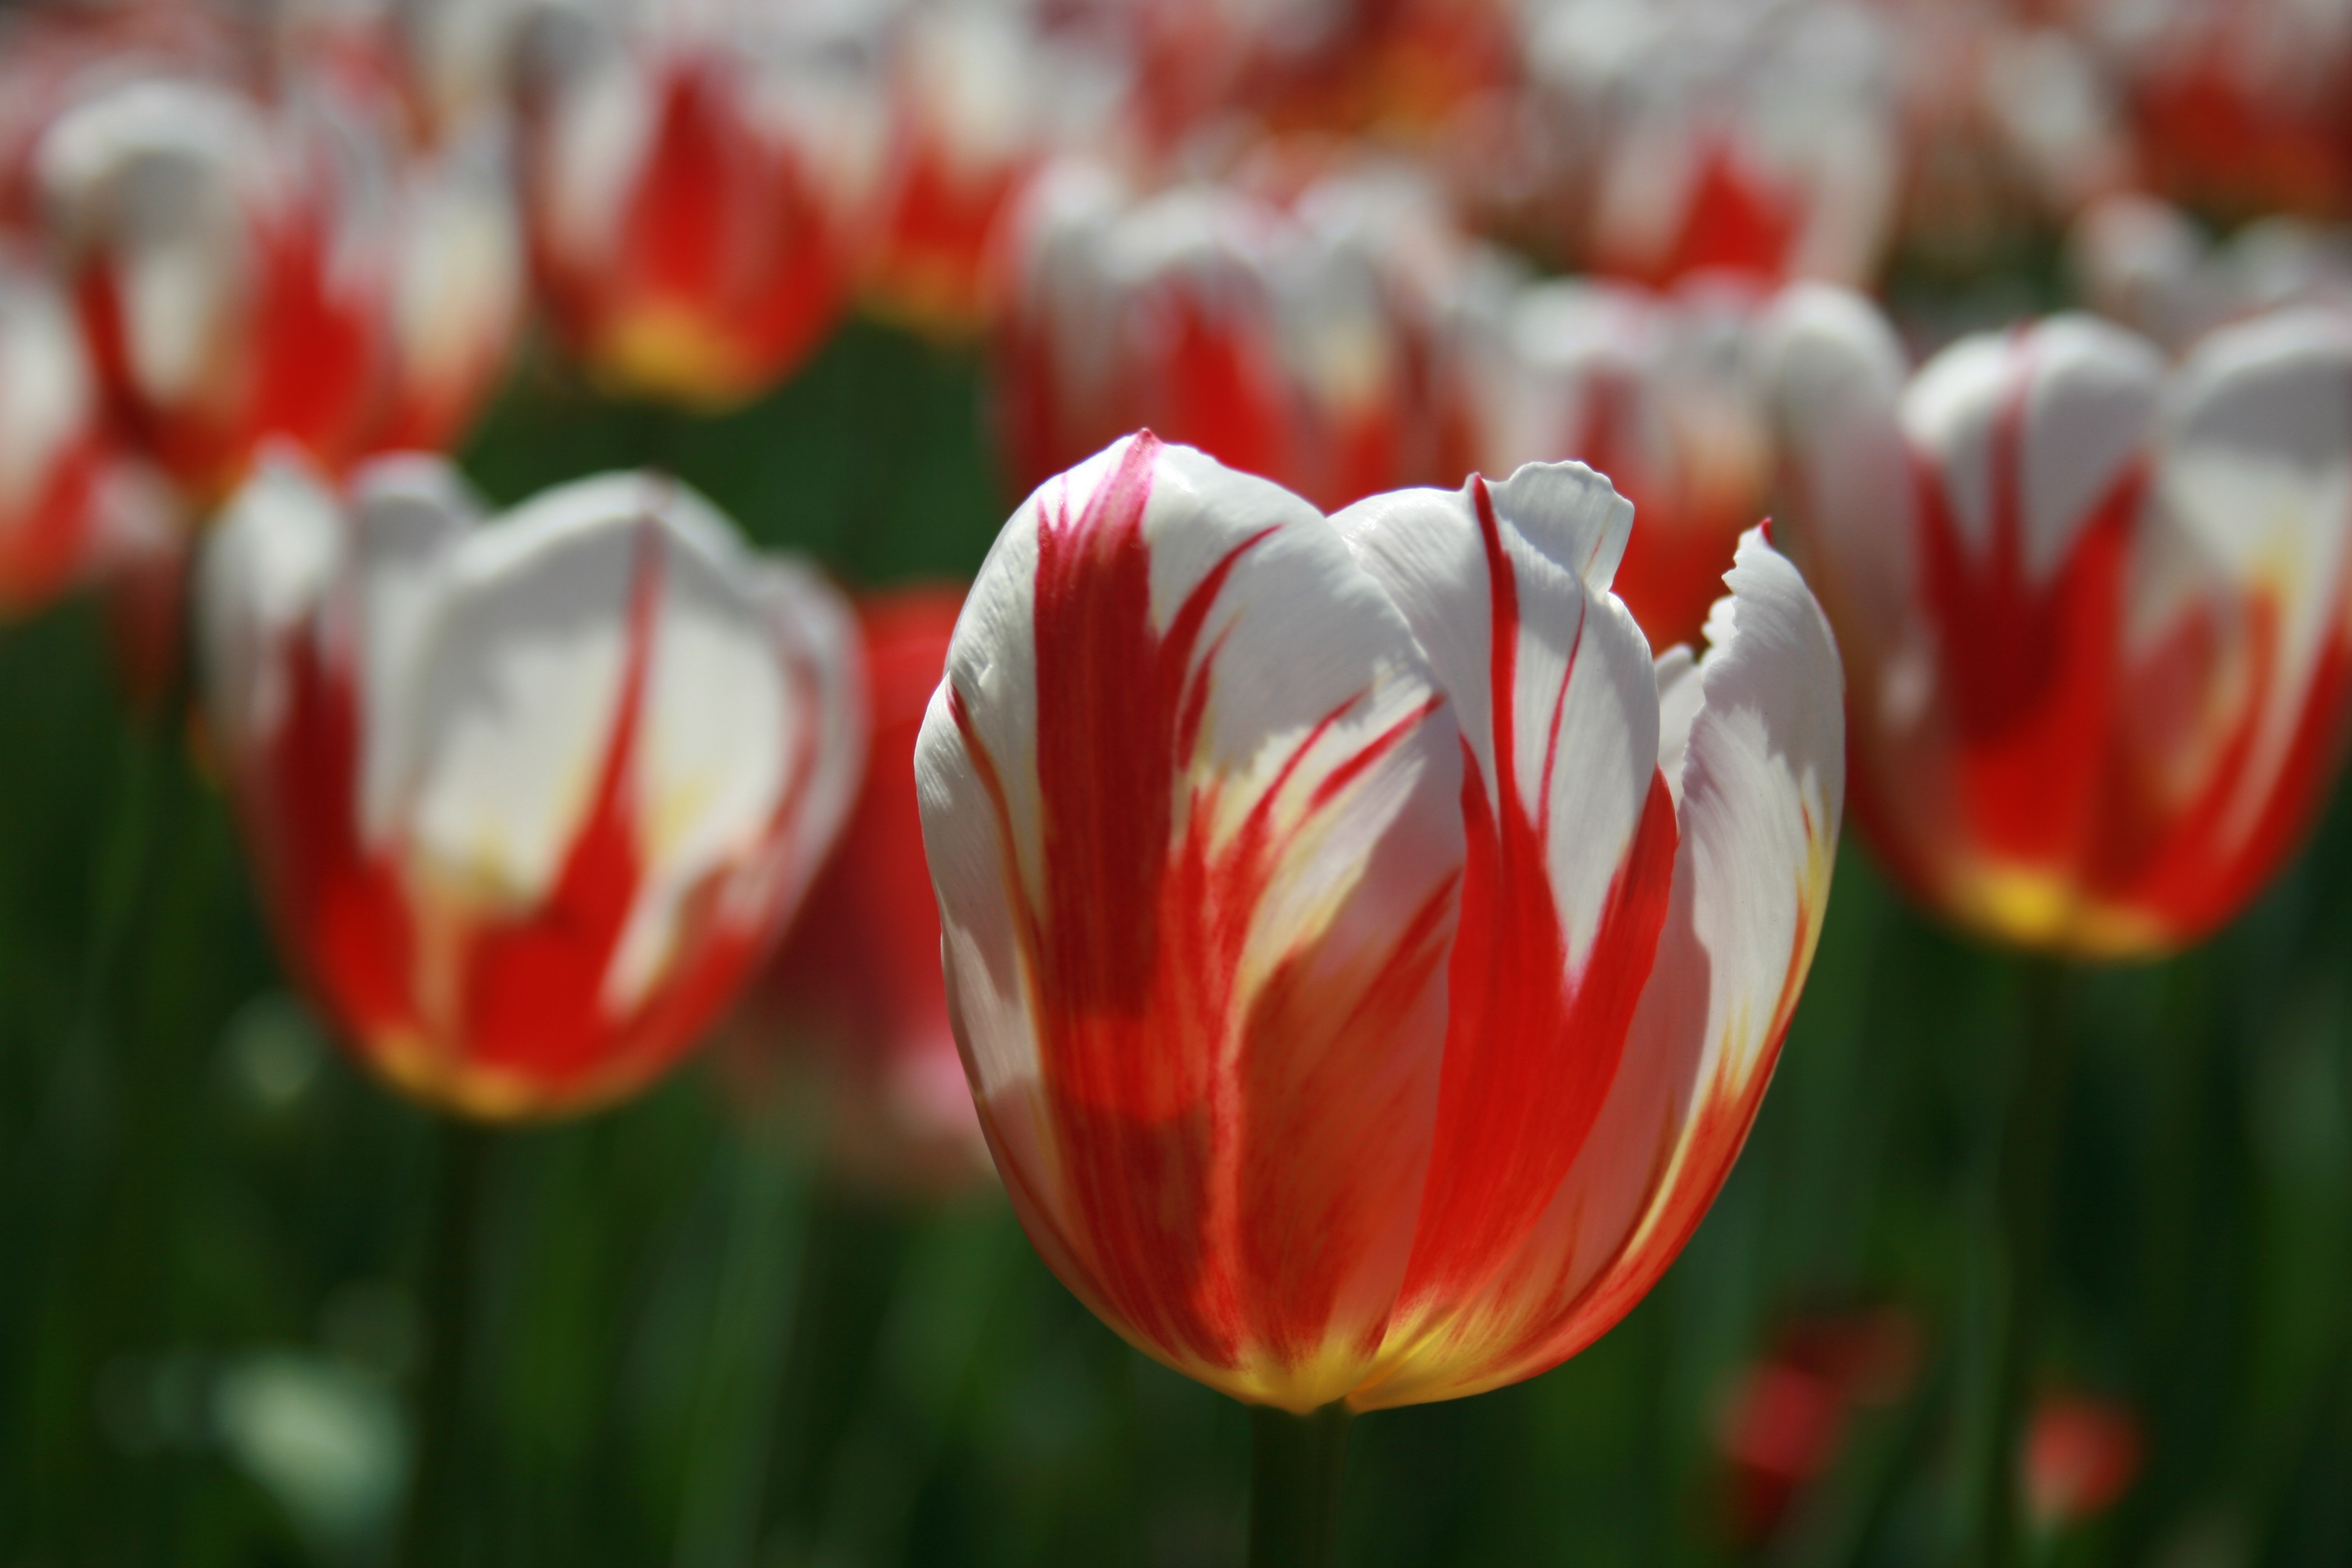
flower, plant, petal, natural landscape, groundcover, grass, landscape, meadow, flowering plant, annual plant, close up, field, wildflower, plantation, herbaceous plant, plant stem, macro photography, coquelicot, lily family, still life photography, perennial plant, poppy family, art